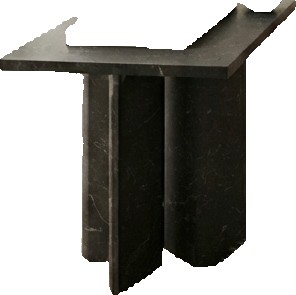
Surface category: table